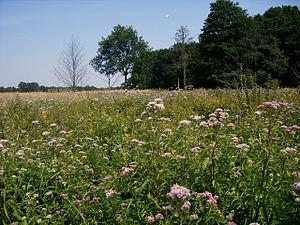
La mégaphorbiaie ou friche humide est une formation végétale hétérogène constituée de grandes herbes, généralement des dicotylédones à larges feuilles et à inflorescences vives, se développant sur des sols riches et humides.